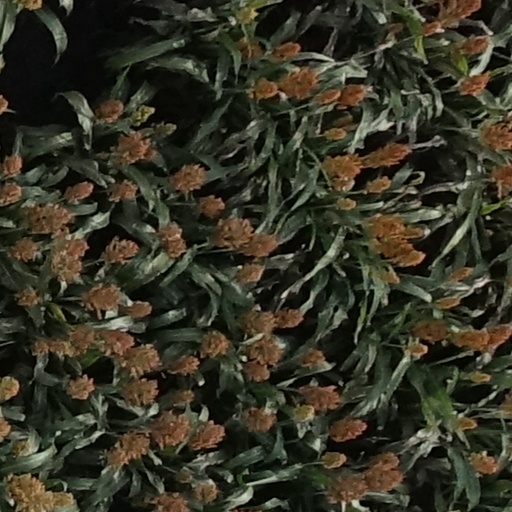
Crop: sorghum